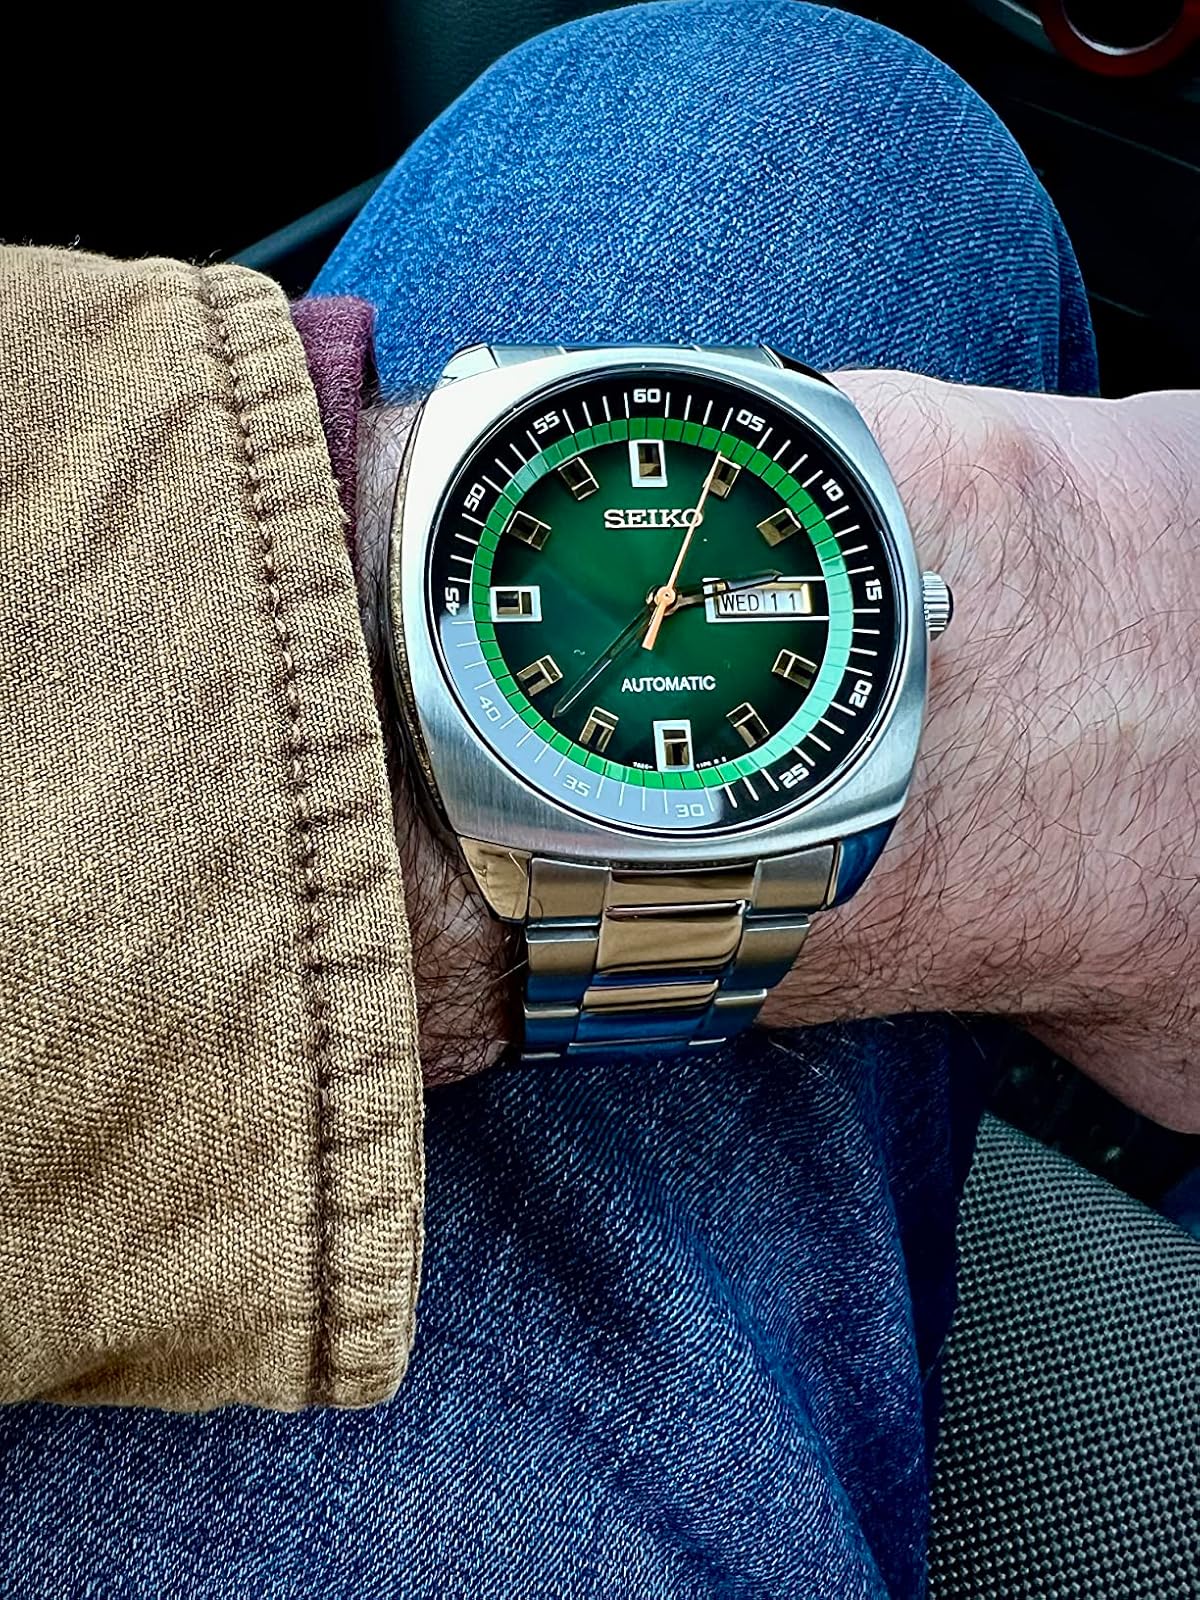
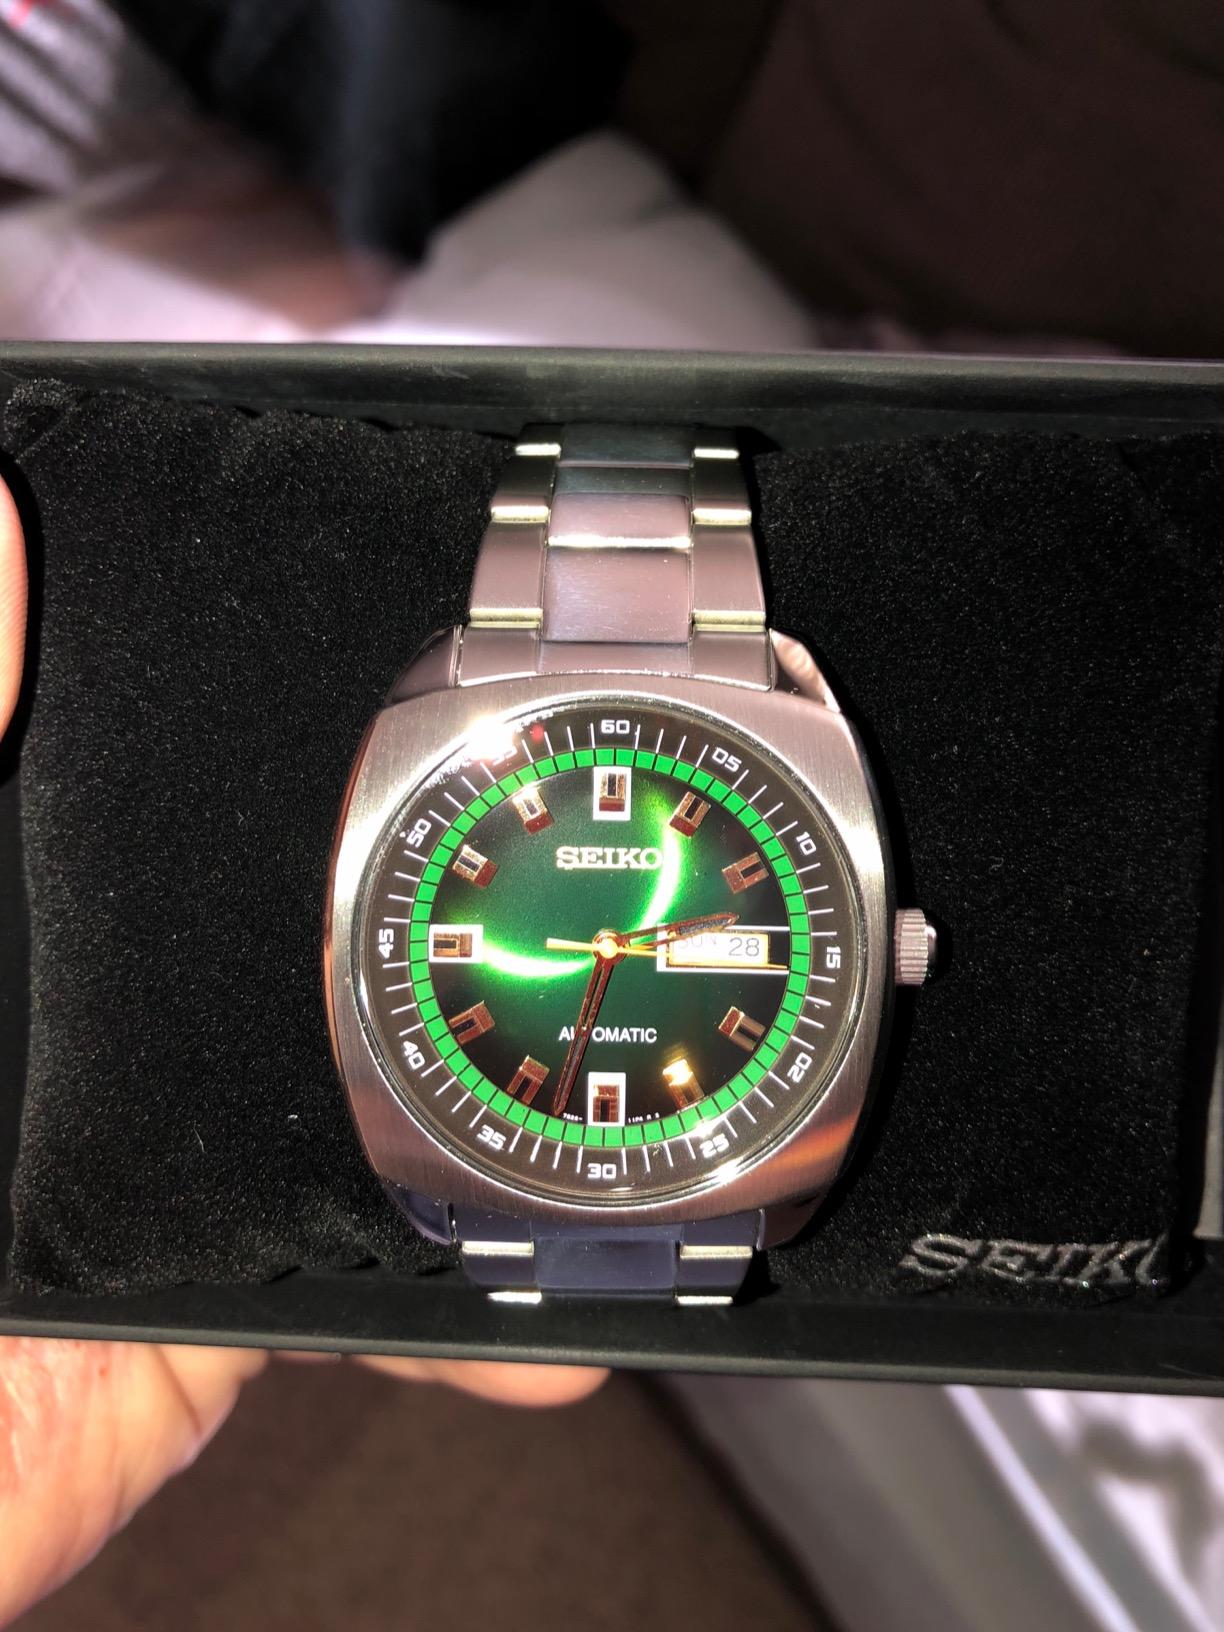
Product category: accessories_watch
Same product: yes